List of Scream (film series) characters

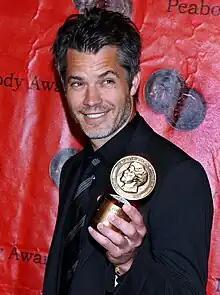
Olyphant in 2011.

"Stab" Casey Becker is the movie version of Casey Becker, portrayed by Drew Barrymore. She takes a shower while making popcorn. She also does not have a boyfriend, unlike her real-life counterpart. In the fourth film, Gale is attacked at Stab-A-Thon as the Woodsboro High teenagers watch the famed "Stab" opening scene, quoting her lines of dialogue. In the fifth film, Tara sees Heather Graham's image on her QuickSearch results when drilled with a movie trivia question by Ghostface. She identifies Heather Graham as the actress who portrays Casey (a fictionalised version of herself).